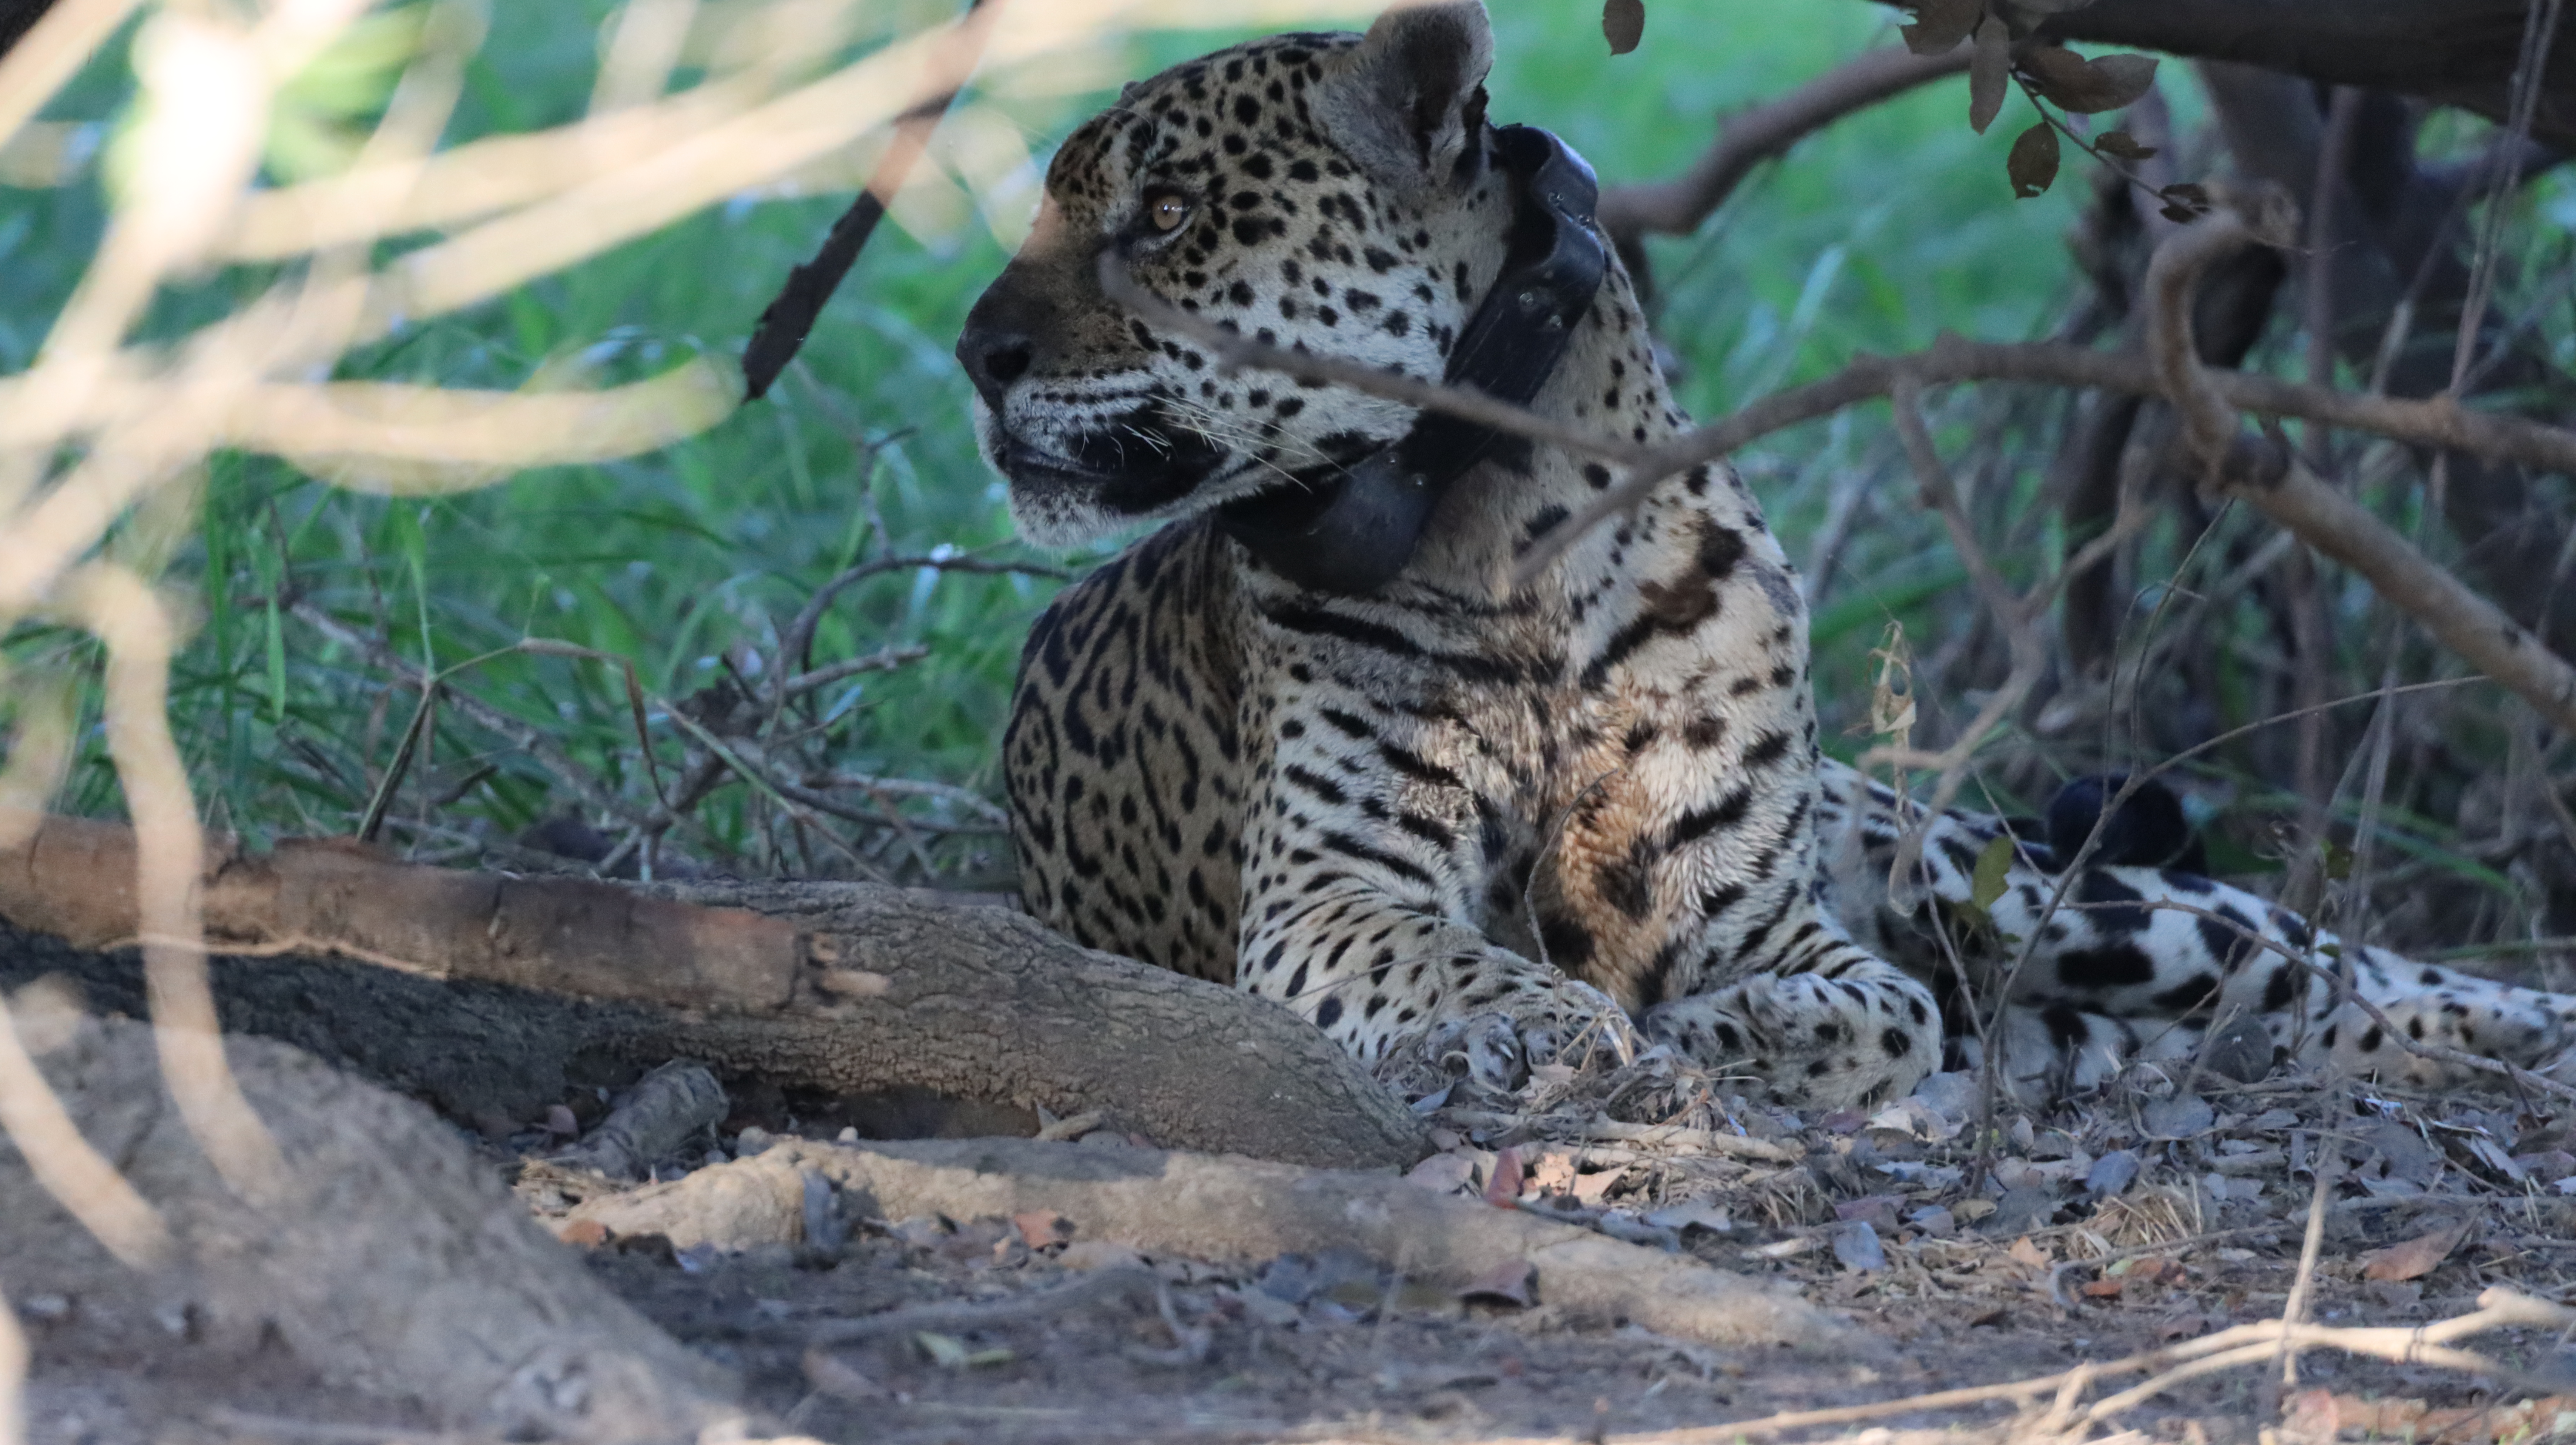
Jaguar: Ousado